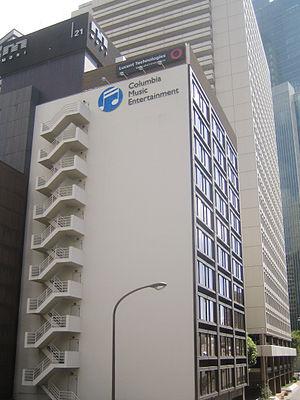
Nippon Columbia est un label musical japonais, fondé en 1910 sous le nom Nipponophone Company.